Battle of Angaur

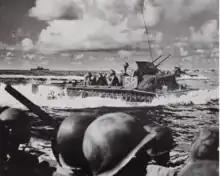
Initial assault wave en route to Blue Beach during the invasion of Angaur Island

Bombardment of Angaur by the battleship , four cruisers, and 40 Douglas SBD Dauntless dive bombers from the aircraft carrier began on 11 September 1944. Six days later on 17 September, the two RCTs landed on the northeast and southeast coasts. Not having enough troops to defend all the beaches, Goto selected the most attractive beach (code named Green Beach by the Americans) for an amphibious landing to build his beach defenses. His defenses consisted of a formidable array of pillboxes, blockhouses, trenches and antitank ditches. Seeing the buildup around Green Beach, Mueller decided to land his troops at the more constricted but less defended beaches of Red and Blue Beach. The 322nd RCT received sporadic mortar and machine gun fire, but they landed fairly unopposed and with light casualties. The 321st landing at Blue Beach faced heavier machine gun and mortar fire, but it too was able to get ashore with minimal casualties.